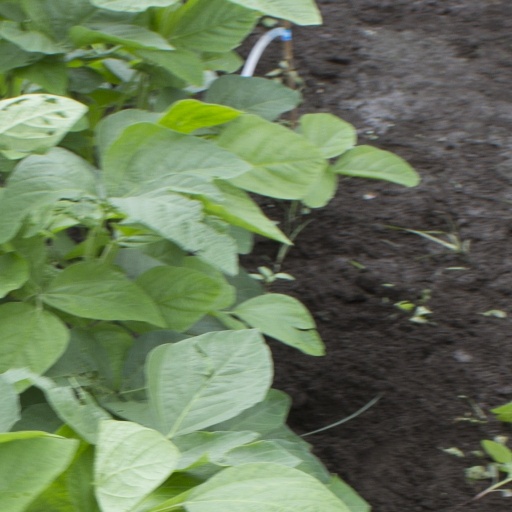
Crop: soybean